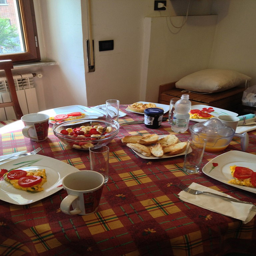
A set table with breakfast foods and empty glasses.
A dinner set out at a table for four.
A table of food on plates and some cups.
a small table with food and drink on top
Many dinner plates are around glasses and bread.